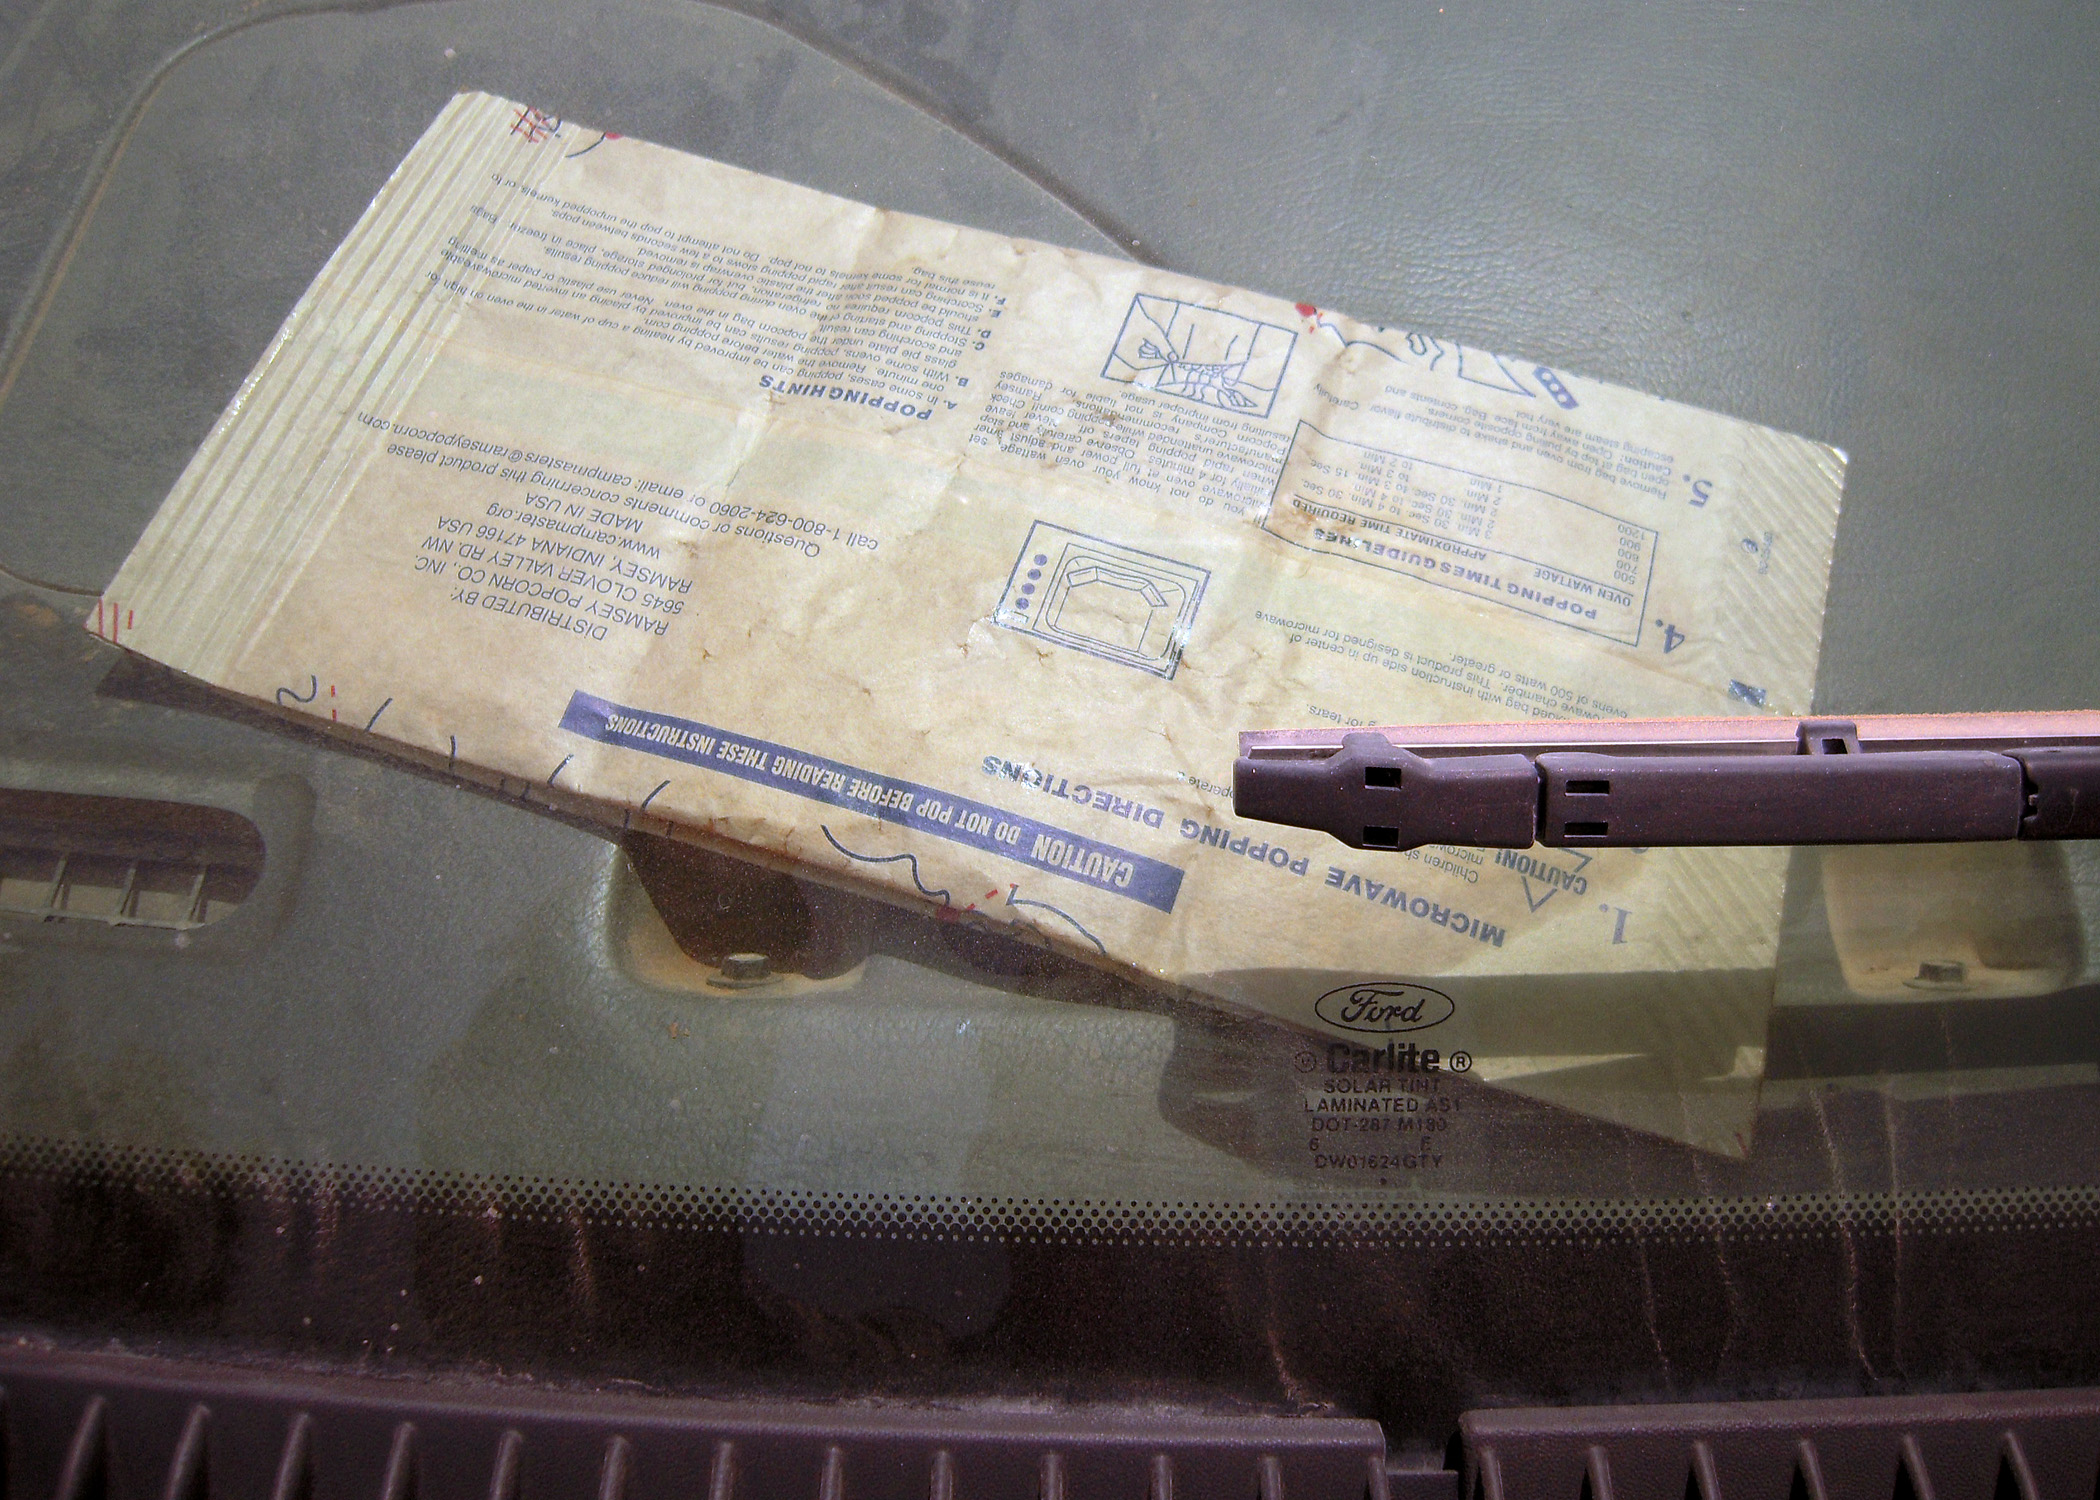
wood, vehicle, art